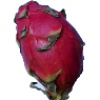
Label: Pitahaya Red 1